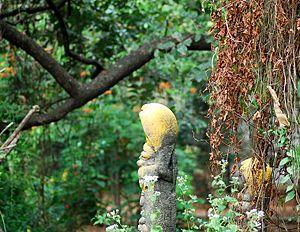
Un kavu est le nom d'un bois sacré sur la côte de Malabar.